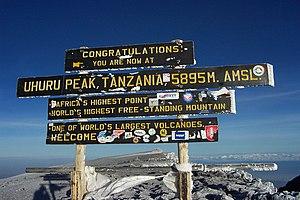
Le Kilimandjaro ou Kilimanjaro est une montagne située dans le Nord-Est de la Tanzanie et composée de trois volcans : le Shira à l'ouest, culminant à 3 962 mètres d'altitude, le Mawenzi à l'est, s'élevant à 5 149 mètres d'altitude, et le Kibo, le plus récent géologiquement, situé entre les deux autres et dont le pic Uhuru à 5 891,8 mètres d'altitude constitue le point culminant de l'Afrique. Outre cette caractéristique, le Kilimandjaro est connu pour sa calotte glaciaire sommitale en phase de retrait accéléré depuis le début du XXᵉ siècle et qui devrait disparaître totalement d'ici 2030 à 2050. La baisse des précipitations neigeuses qui en est responsable est souvent attribuée au réchauffement climatique mais la déforestation est également un facteur majeur. Ainsi, malgré la création du parc national en 1973 et alors même qu'elle joue un rôle essentiel dans la régulation bioclimatique du cycle de l'eau, la ceinture forestière continue à se resserrer.